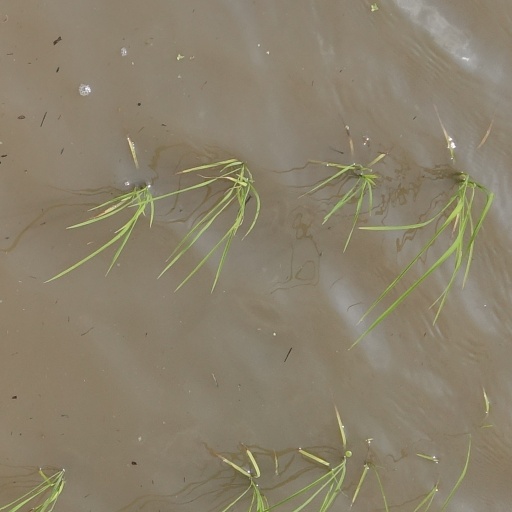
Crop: rice